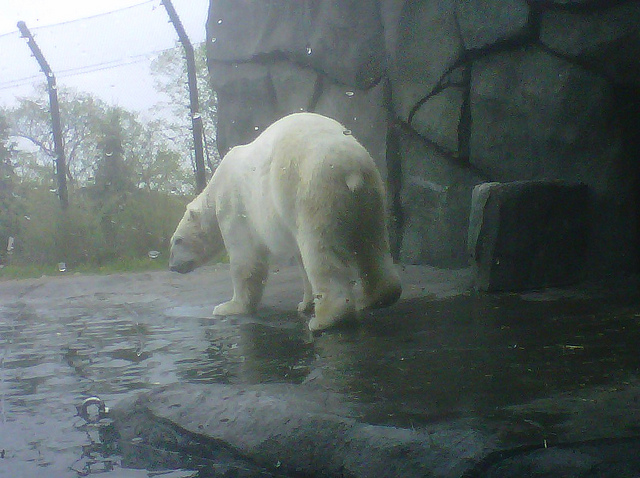
user: Given an image and a question. Answer the question in a short answer. Question: Where can you find this animal naturally occurring? Short Answer:
assistant: antarctica